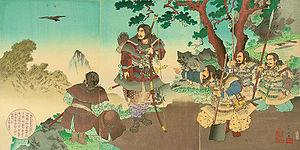
Le Nihon shoki, aussi appelé Nihongi et achevé en 720, a été rédigé par le prince Toneri, Ō no Yasumaro et d’autres historiens de l’époque, dédicacé à l'impératrice Genshō.
Adachi Ginkō est un artiste japonais né en 1853, actif à partir de 1870 et mort après 1908. Il est surtout connu pour ses estampes. Membre de l'école Utagawa, il produit des gravures d'une grande variété : portraits de belles femmes, d'acteurs, triptyques d'événements contemporains, paysages, illustrations de livres, caricatures. Sa série de triptyques Aperçu pictural de l'histoire du Japon est son oeuvre la plus connue.